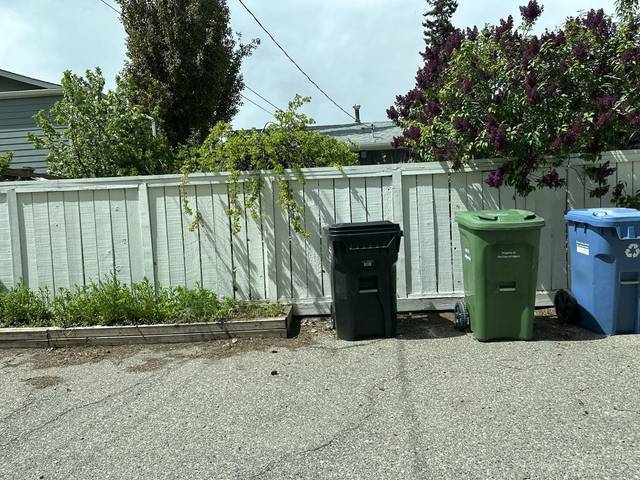
Region: Canada
Coordinates: 50.938, -114.043